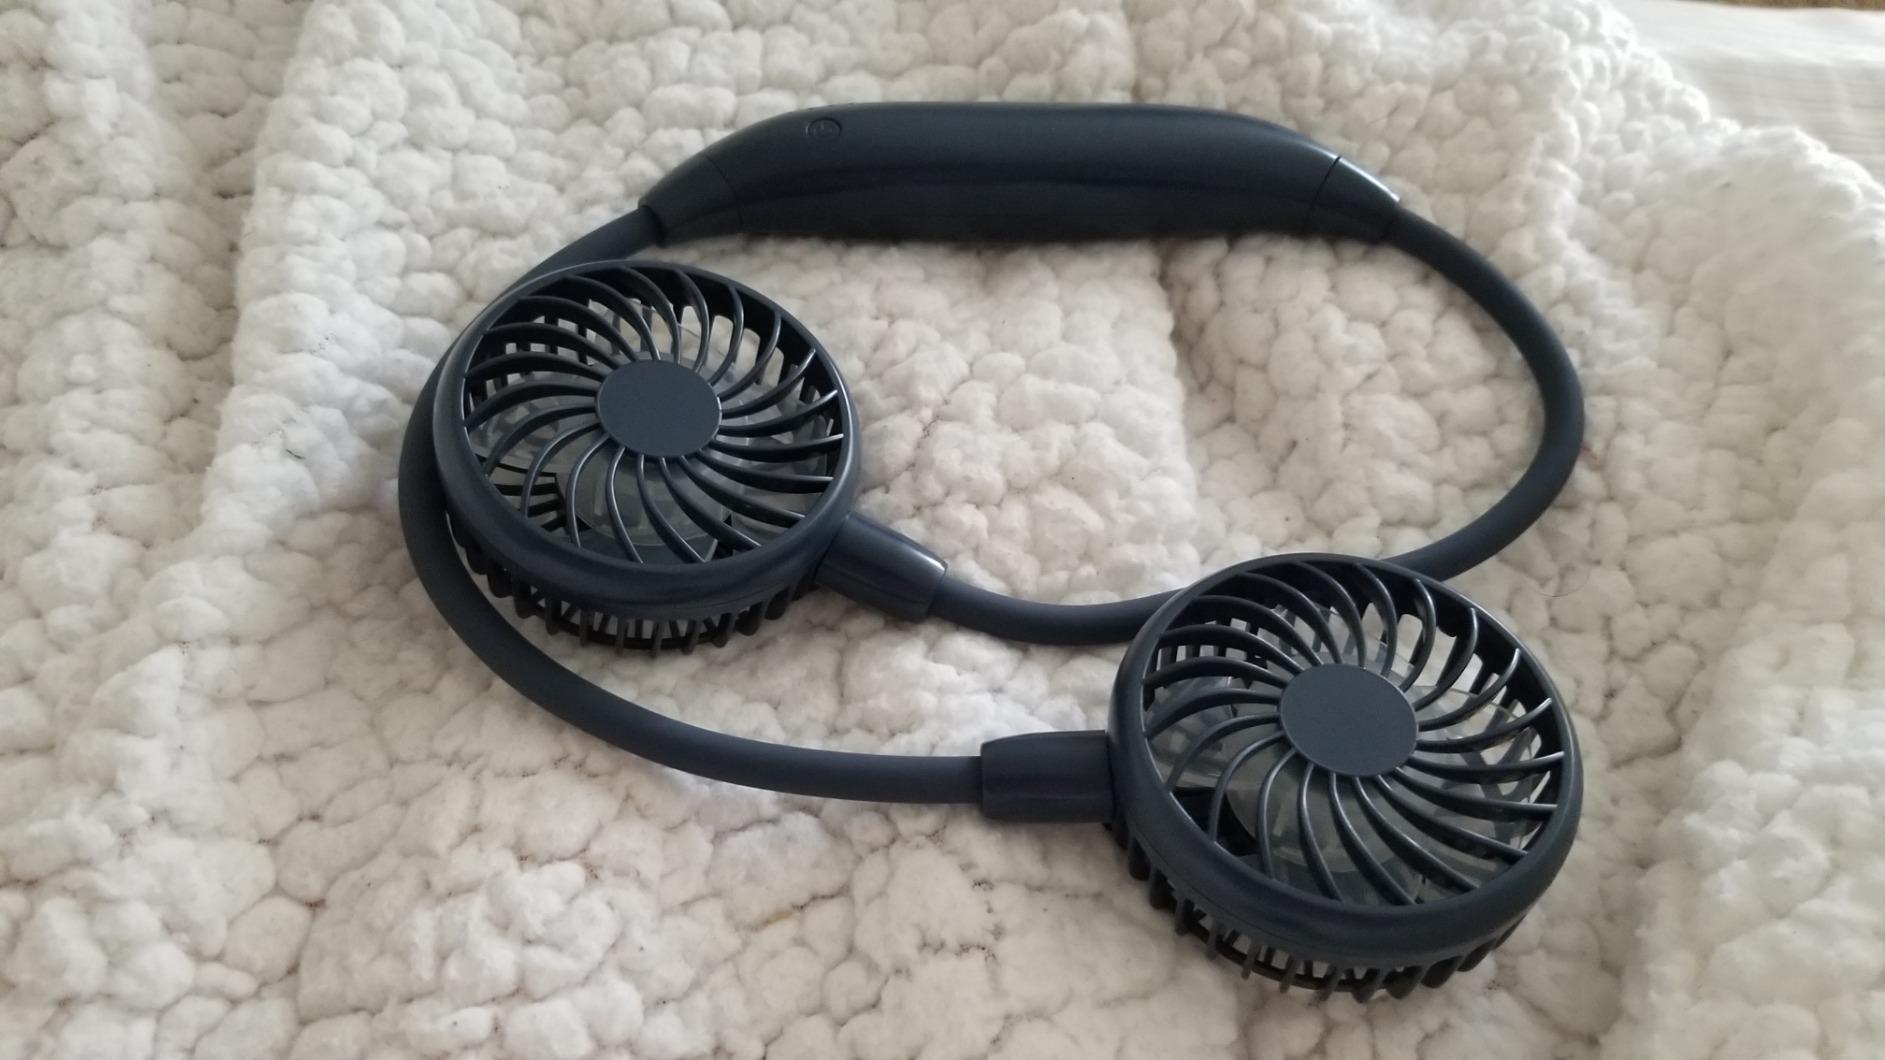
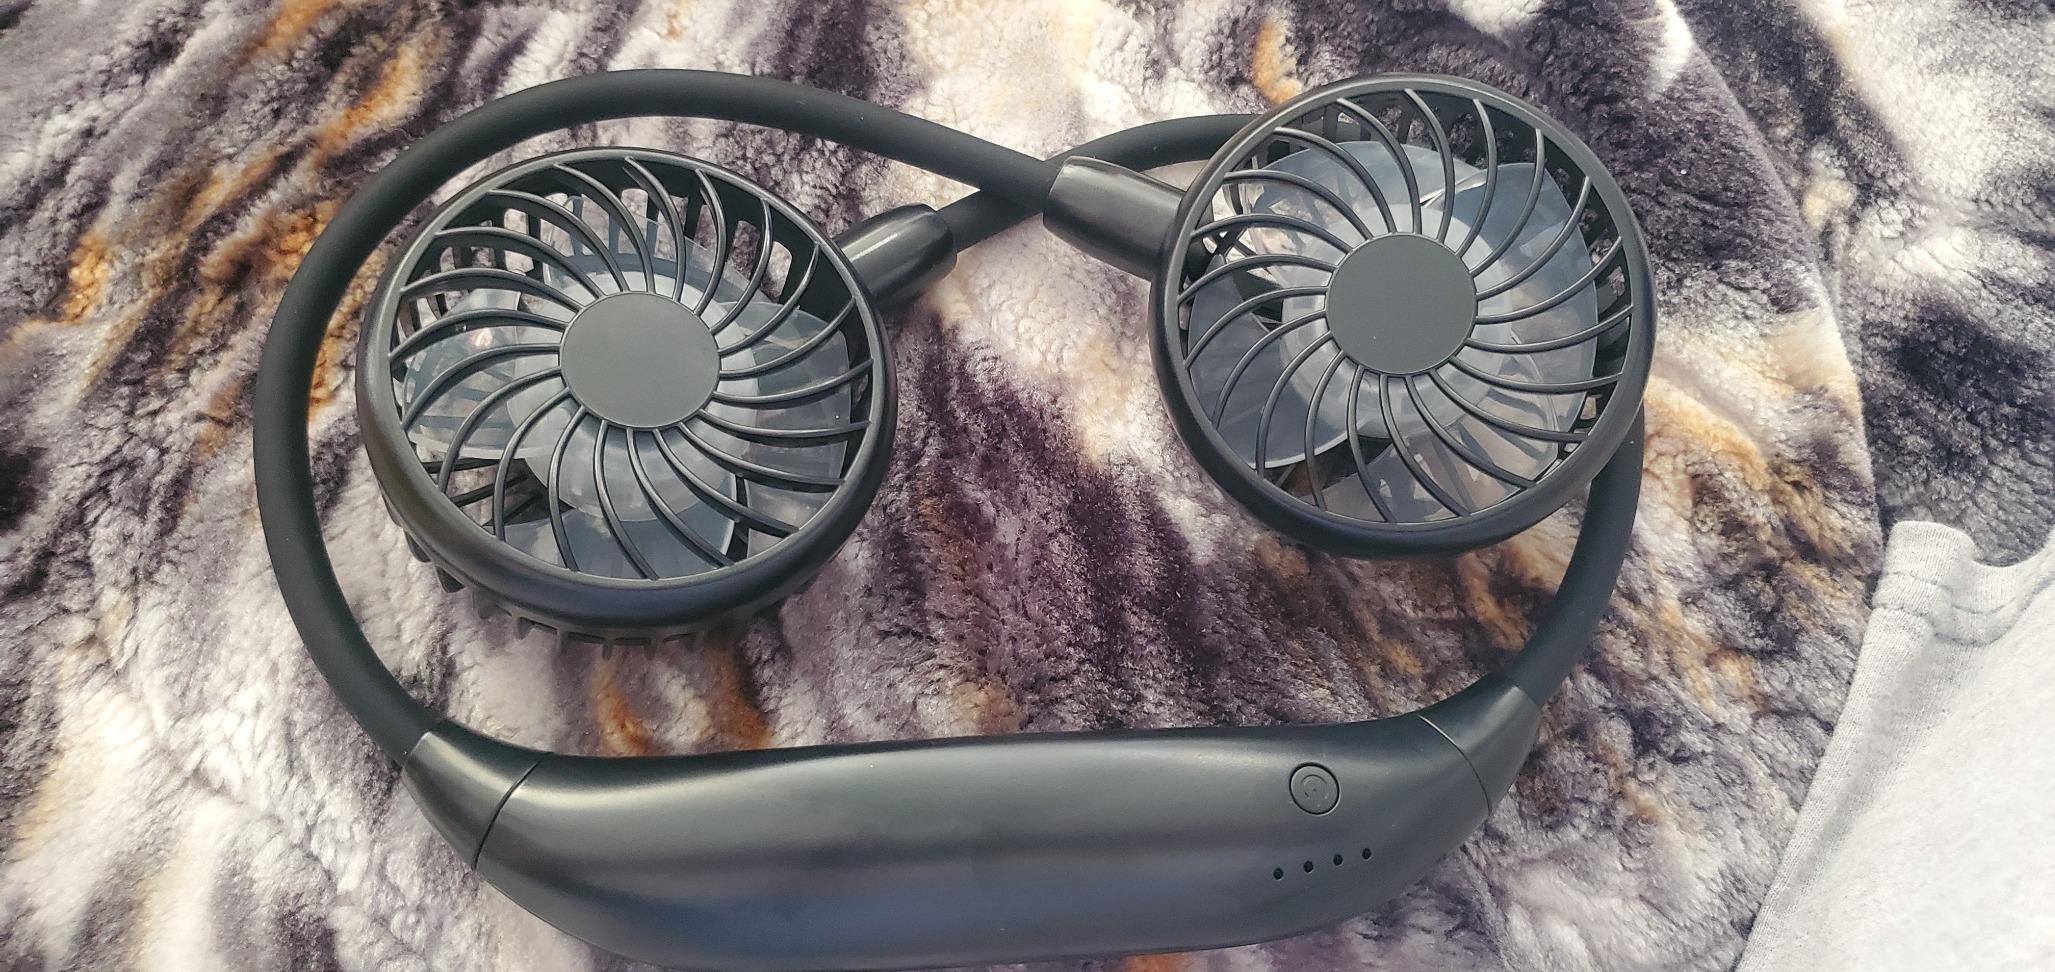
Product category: fan
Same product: no